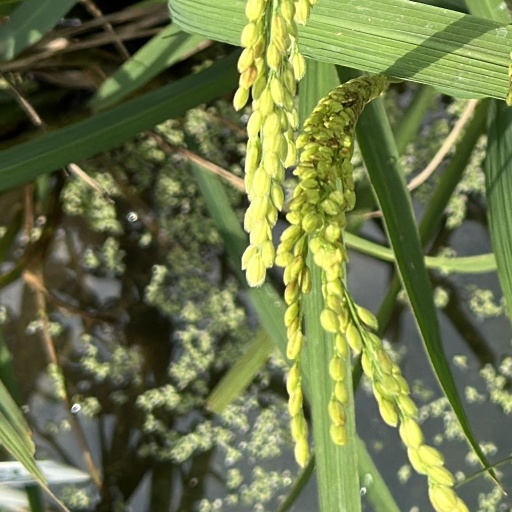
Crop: rice